Industrial Revolution in Scotland

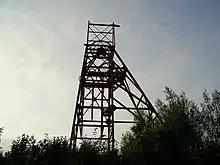
The headgear at Francis Colliery, Fife

With tariffs with England abolished, the potential for trade for Scottish merchants was considerable, especially with Colonial America. However, the economic benefits of union were very slow to appear, primarily because Scotland was too poor to exploit the opportunities of the greatly expanded free market. Scotland in 1750 was still a poor rural, agricultural society with a population of 1.3 million. Furthermore, Scotland's economy had been ravaged by the Darien scheme: according to some estimates, half of all the circulating wealth in Scotland went into the scheme. Glasgow merchants had been particularly enthusiastic, and consequently had no ships of their own for twenty years following the disaster. Some progress was visible, such as the sales of linen and cattle to England, the cash flows from military service, and the tobacco trade that was dominated by Glasgow after 1740. The clippers belonging to the Glasgow Tobacco Lords were the fastest ships on the route to Virginia. The trade had started as smuggling during the 1600s, but with the Act of Union, it became legal and trade picked up. Merchants who profited from the American trade began investing in leather, textiles, iron, coal, sugar, rope, sailcloth, glassworks, breweries, and soapworks, setting the foundations for the city's emergence as a leading industrial centre after 1815. The tobacco trade collapsed during the American Revolution (1776–1783), when its sources were cut off by the British blockade of American ports. However, trade with the West Indies began to make up for the loss of the tobacco business, reflecting the extensive growth of the cotton industry, the British demand for sugar and the demand in the West Indies for herring and linen goods. During 1750–1815, 78 Glasgow merchants not only specialised in the importation of sugar, cotton, and rum from the West Indies, but diversified their interests by purchasing West Indian plantations, Scottish estates, or cotton mills. They were not to be self-perpetuating due to the hazards of the trade, the incident of bankruptcy, and the changing complexity of Glasgow's economy. Other burghs also benefited. Greenock enlarged its port in 1710 and sent its first ship to the Americas in 1719, but was soon playing a major part in importing sugar and rum.